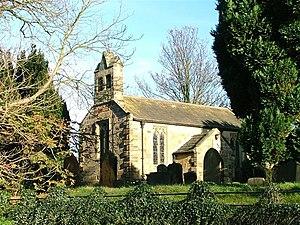
Deighton est un village et une paroisse civile du Yorkshire du Nord, en Angleterre. Il est situé à une dizaine de kilomètres au nord de la ville de Northallerton, près de la route A167. Administrativement, il relève du district de Hambleton. Au recensement de 2011, il comptait 168 habitants.